Serpents in Aztec art

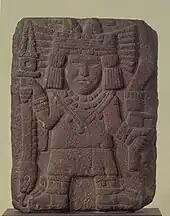
Relief with Maize Goddess (Chicomecóatl), unknown Aztec artist, 1440-1521 CE, Stone, Brooklyn Museum, Brooklyn, United States

Chicomecōātl, or "Seven Serpent", was an important Aztec agricultural goddess who served as a symbol of both human and plant reproduction. Her most common iconographic features includes corn, which is often being held in her hands, and an "amacalli", or "paper house" which is worn as a headdress. It is not uncommon for Chicomecōātl to be seen carrying a "chicahuaztli", or "rattle-stick". Rattle-sticks were percussion instruments used in exclusively agricultural rituals to penetrate the earth and call for rain, thus fertilizing the soil for a more bountiful harvest. While rattle-sticks were only used in ceremonies, a frame of the Codex Borgia plate 9 depicts a man and woman beneath a blanket with a "chicahuaztli" between them. This is one of the many examples of serpentine imagery that represents fertility in a way interchangeable between humans and plants. In the stone relief carving of Chicomecōātl from the Brooklyn Museum, the goddess can be seen holding a "chicahuaztli" shaped like a serpent in her right hand. The snake's tail is believed to be either a ray of sunlight or a phallic symbol. Regardless of what it may represent, both possibilities represent the fertilization and penetration of farmland. Small statues of Chicomecōātl are the most common divine artworks from the Aztec Empire as they were mass-produced as fertility idols and probably collected as household items. In some depictions, Chicomecōātl wears a snake belt, similar to fellow fertility goddess Cōālīcue.